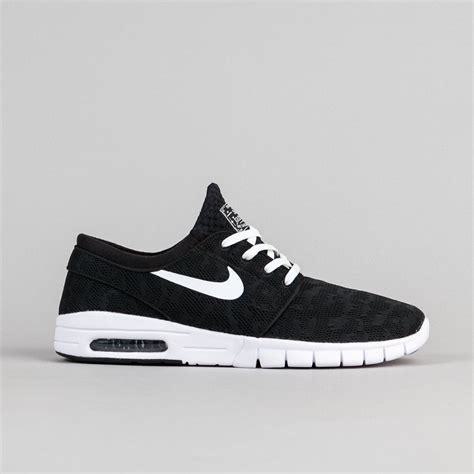
Brand: Nike
Model: SB Stefan Janoski Max